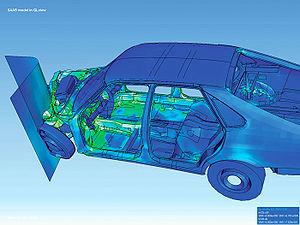
Saab Automobile était le nom d'un constructeur automobile suédois issu du constructeur aéronautique du même nom. Ce nom est l'acronyme de Svenska Aeroplan AktieBolaget, qui peut se traduire par « société par actions d'aéroplanes suédois ». L'entité industrielle appartient à NEVS depuis l'été 2012 et continue ses activités sous la marque NEVS depuis l'été 2016.
Un essai de choc est une opération réalisée en laboratoire consistant à tester le comportement des véhicules en cas de choc ou de collision. Le véhicule testé est soit projeté à une vitesse donnée sur un obstacle massif, soit immobilisé et soumis à un choc d'un mobile de masse déterminée de façon à reconstituer les conditions d'un choc et de mesurer les déformations de sa structure et les dommages résultants pour les passagers. Ceux-ci sont souvent représentés par des mannequins spécialement étudiés : les dispositifs anthropomorphes d'essai. Ces essais, destructeurs par définition, sont relativement coûteux et doivent être soumis à un protocole rigoureux pour en tirer le maximum d'enseignements.